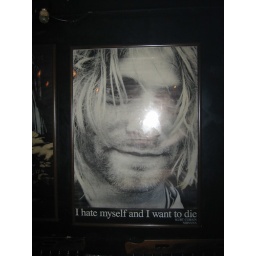
This poster was on the wall of a bar in Tokyo. I like the quote at the bottom.